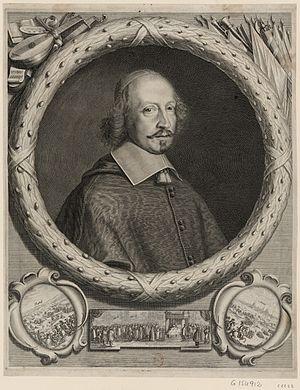
Portrait du cardinal Mazarin, par Robert Nanteuil, 1656.
Boris Porchnev, né en 1905 et mort en 1972, est un historien soviétique, connu pour ses travaux sur les révoltes populaires dans la France d'Ancien Régime, menés notamment à partir des archives du fonds Séguier.